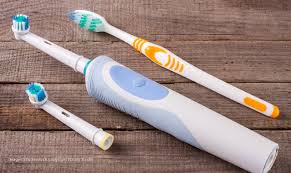
Waste category: trash